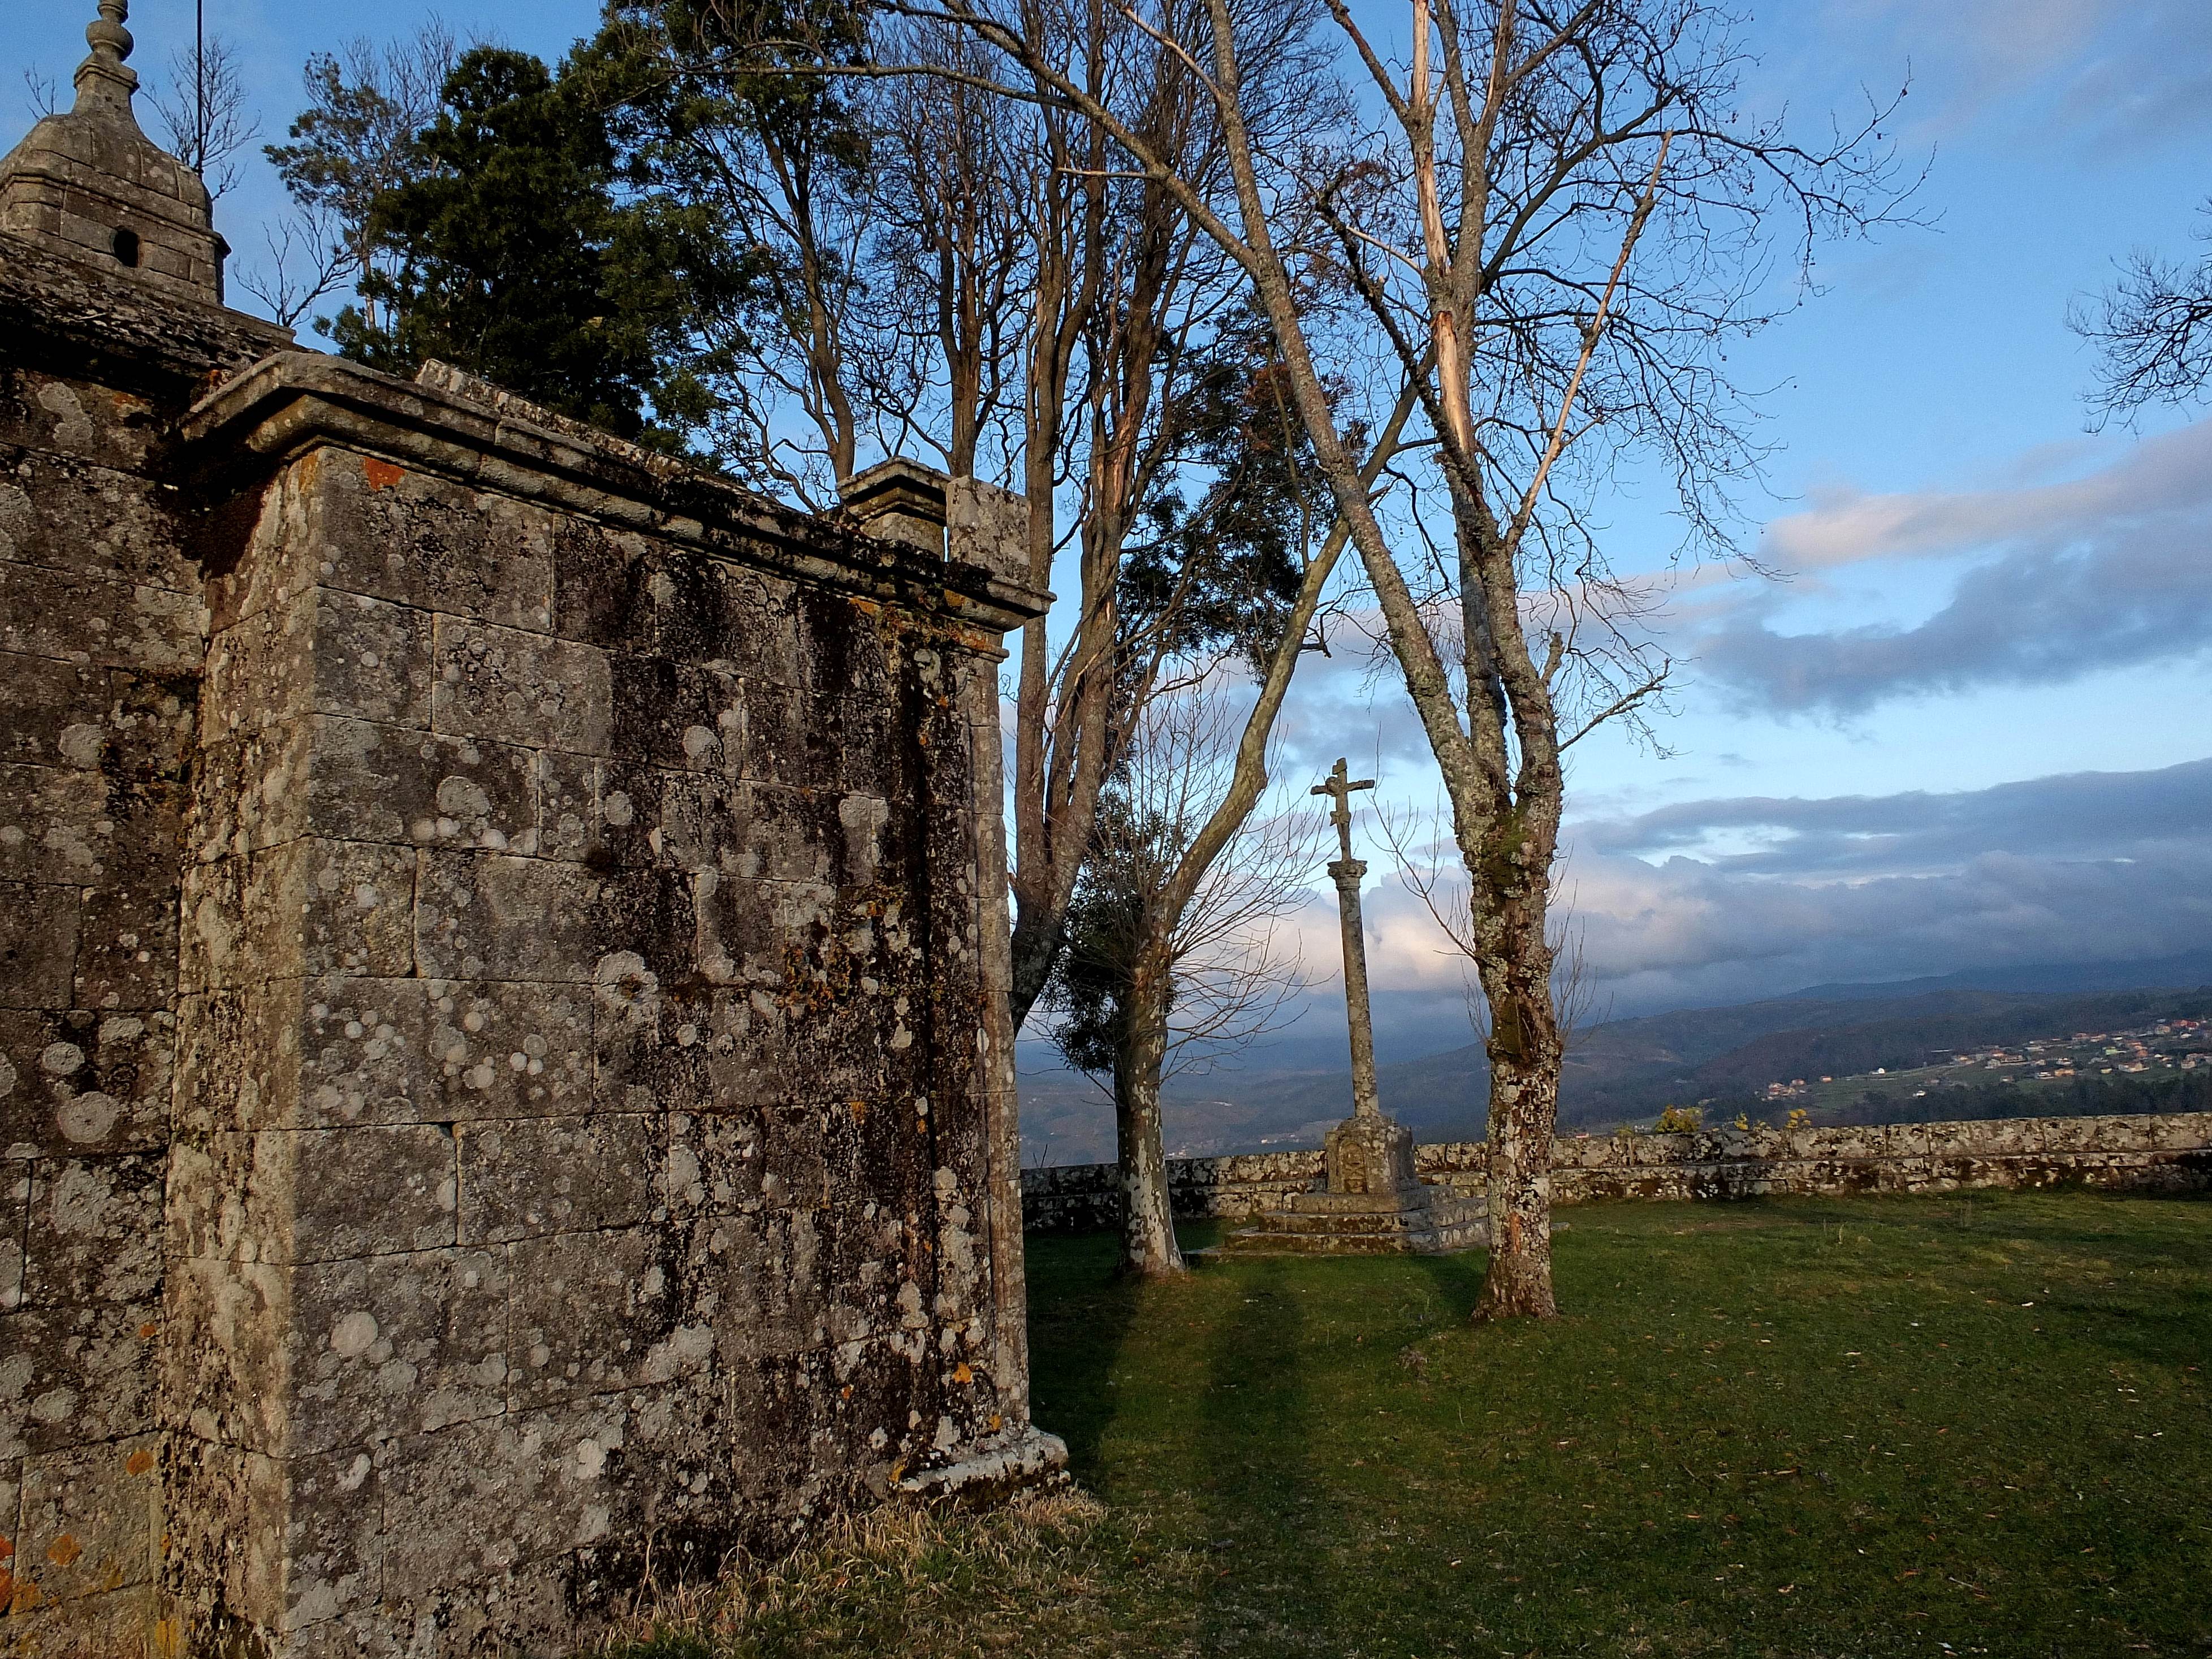
landscape, tree, rock, wilderness, mountain, hill, cliff, autumn, terrain, spain, ruins, espaa, galicia, paisajes, arcade, ggl1, gaby1, fujifilmxs1, arcadegaliciaespaa, rural area, woody plant